Kosugi Tengai

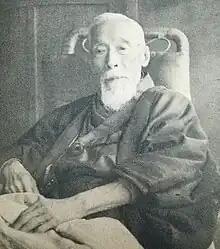
Kosugi Tengai

Kosugi Tamezō (小杉 為蔵, November 7, 1865 – September 1, 1952), known by his pen name , was a Japanese novelist of the Meiji, Taishō and Shōwa eras. He is considered the founder of the naturalism movement in modern Japanese literature.